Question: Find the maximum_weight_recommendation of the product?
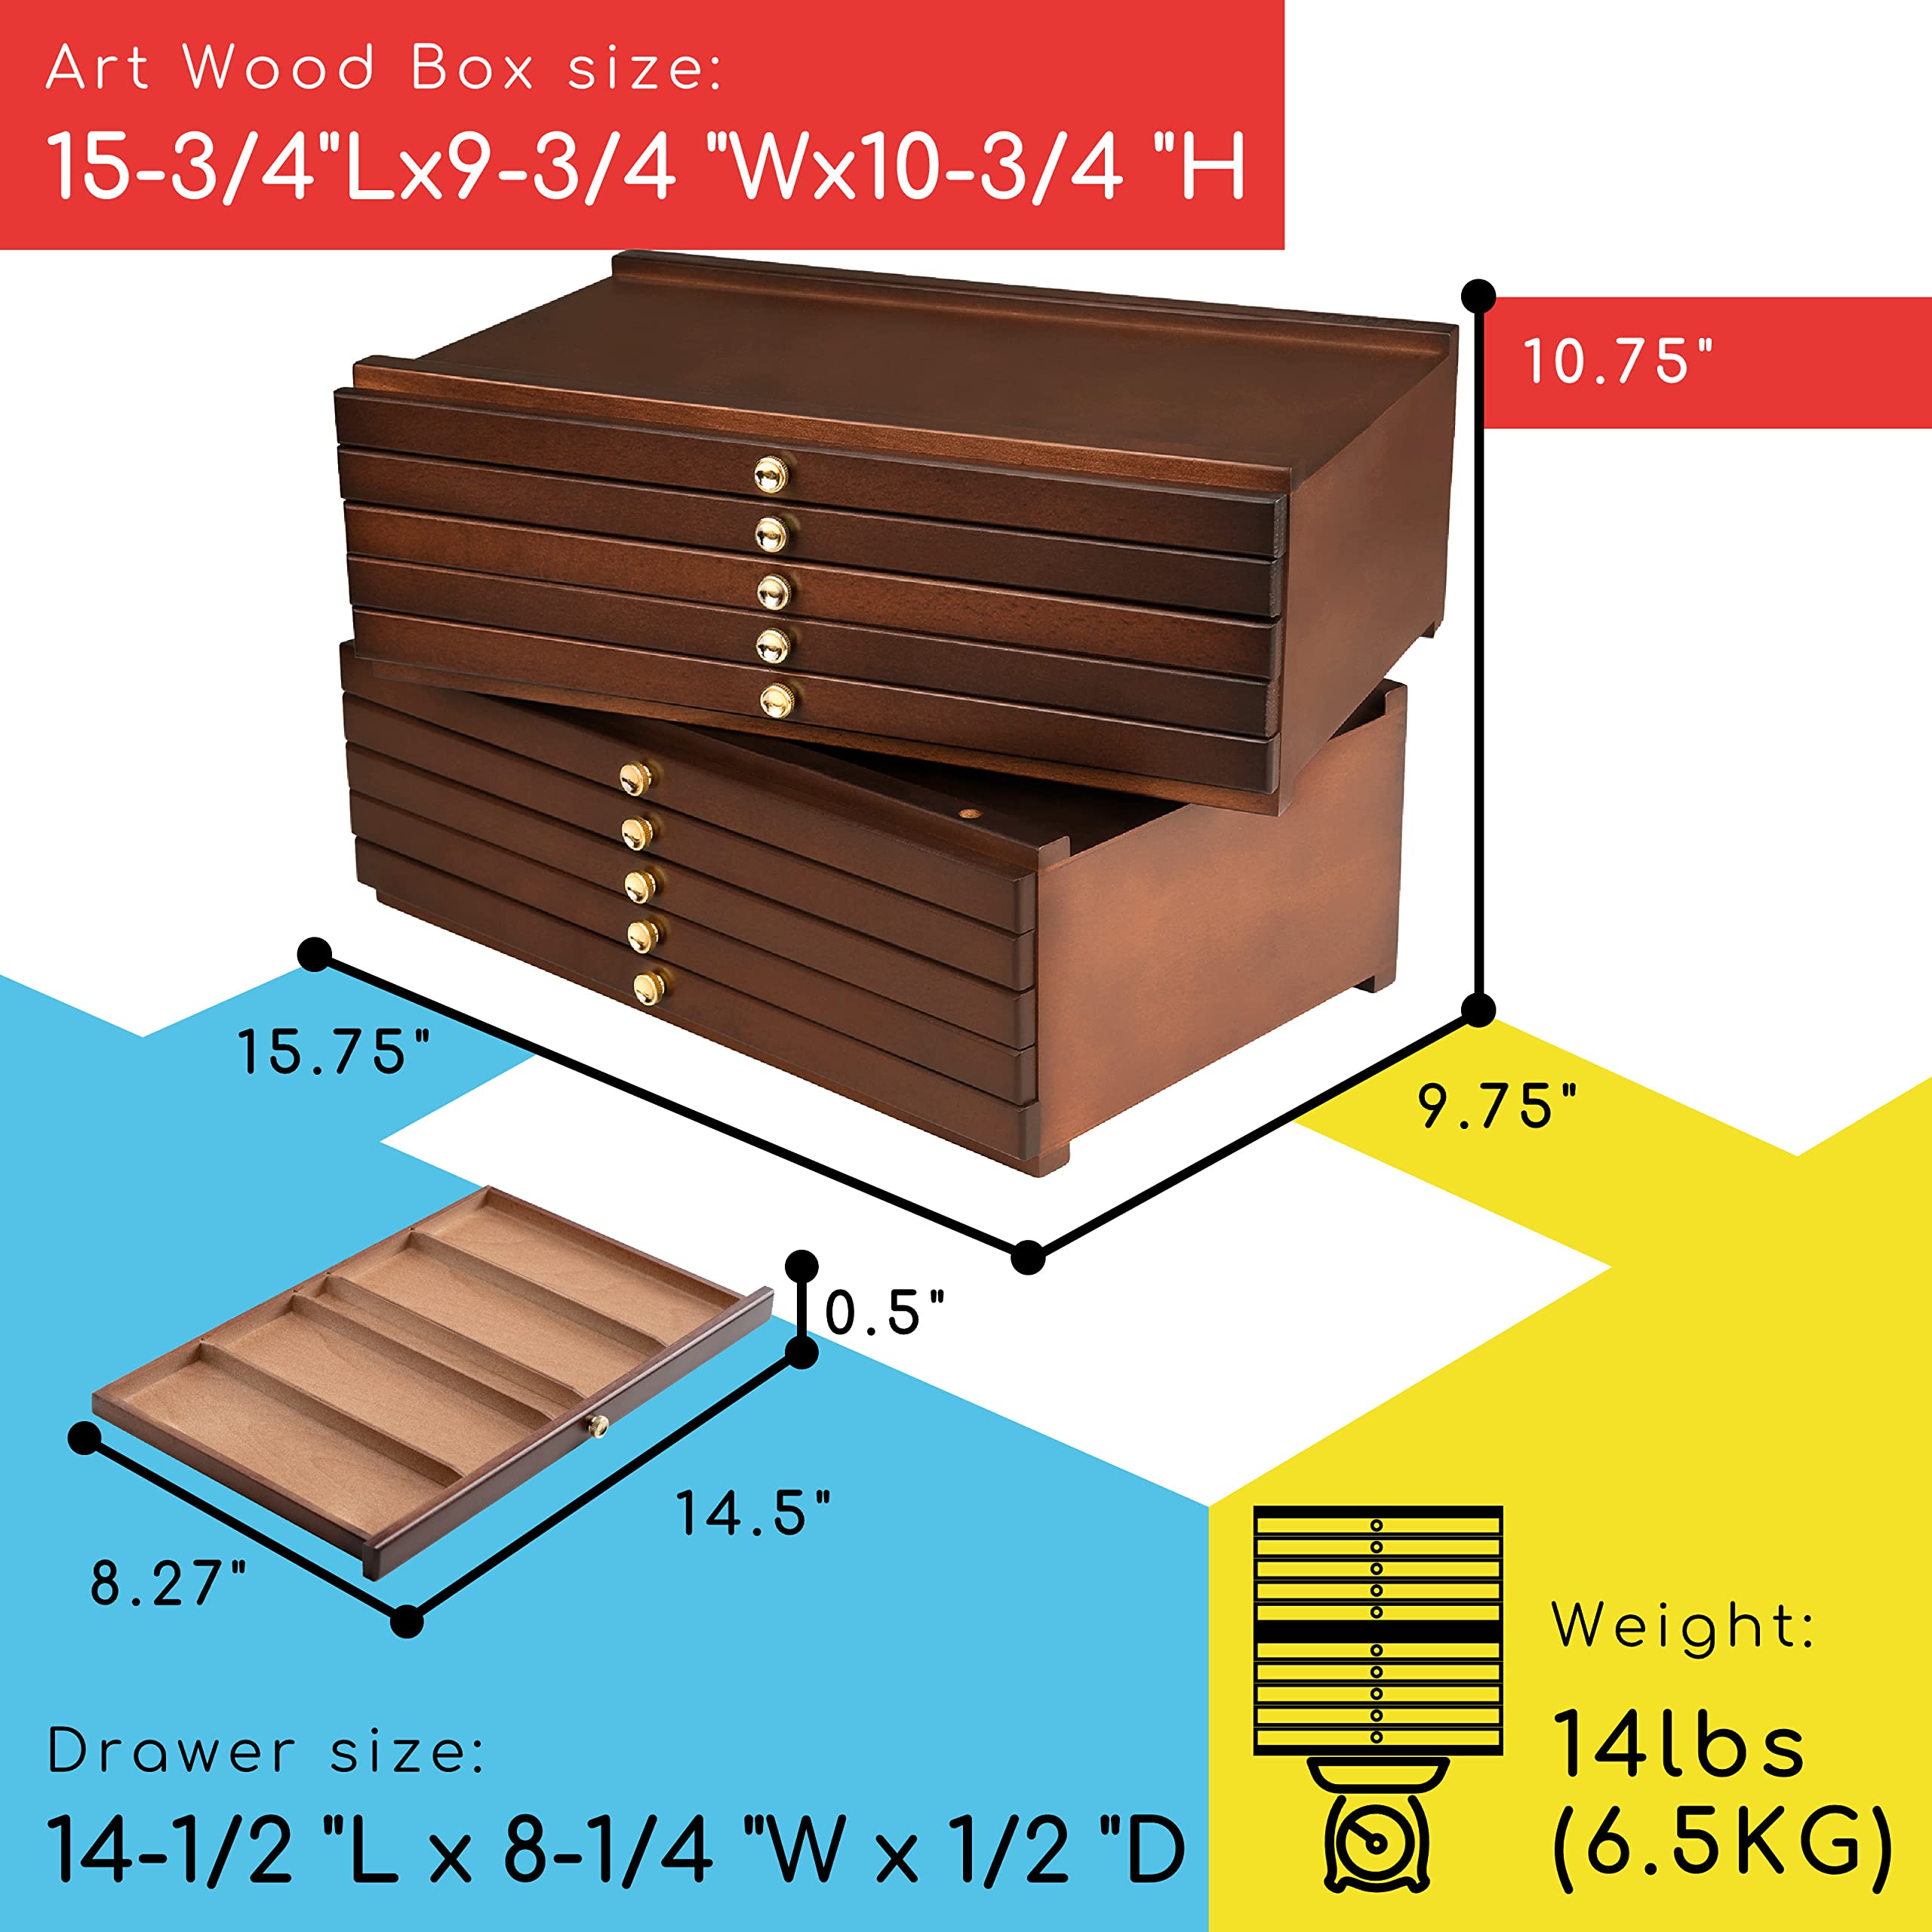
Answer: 6.5 kilogram